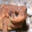
Label: frog